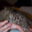
Label: cat